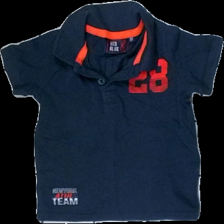
View: front
Type: T-shirt
Category: Children
Brand: Not in the list
Brand text on label: Red & Blue
Colors: Blue, Red
Material: 100% cotton
Cut: V-collar
Size: 98
Season: All
Price range: <50
Recommended usage: Reuse